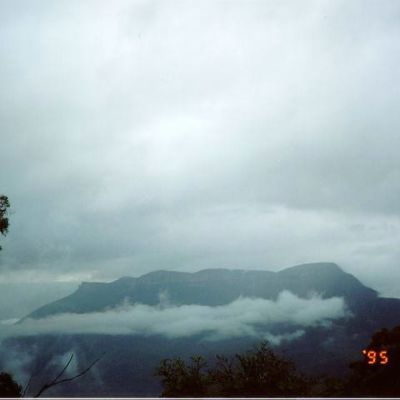
Cloud type: Stratus (St)